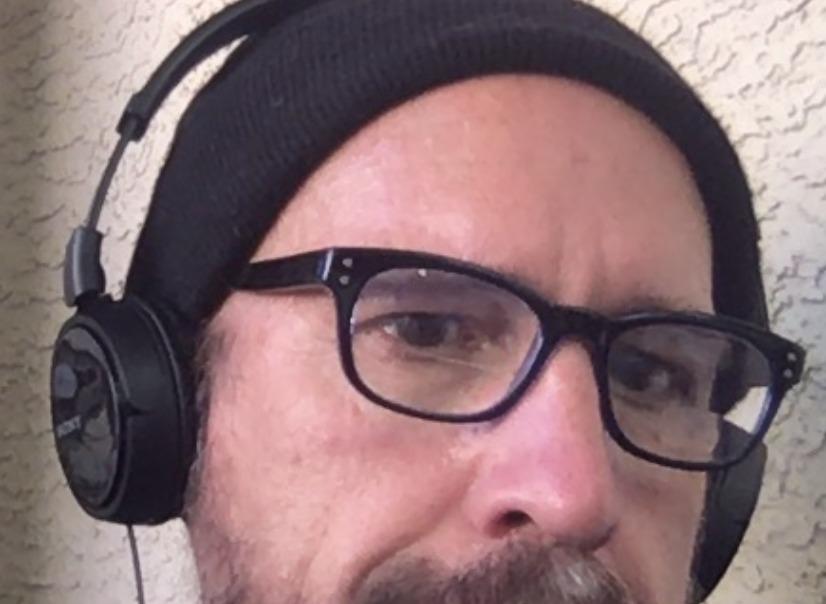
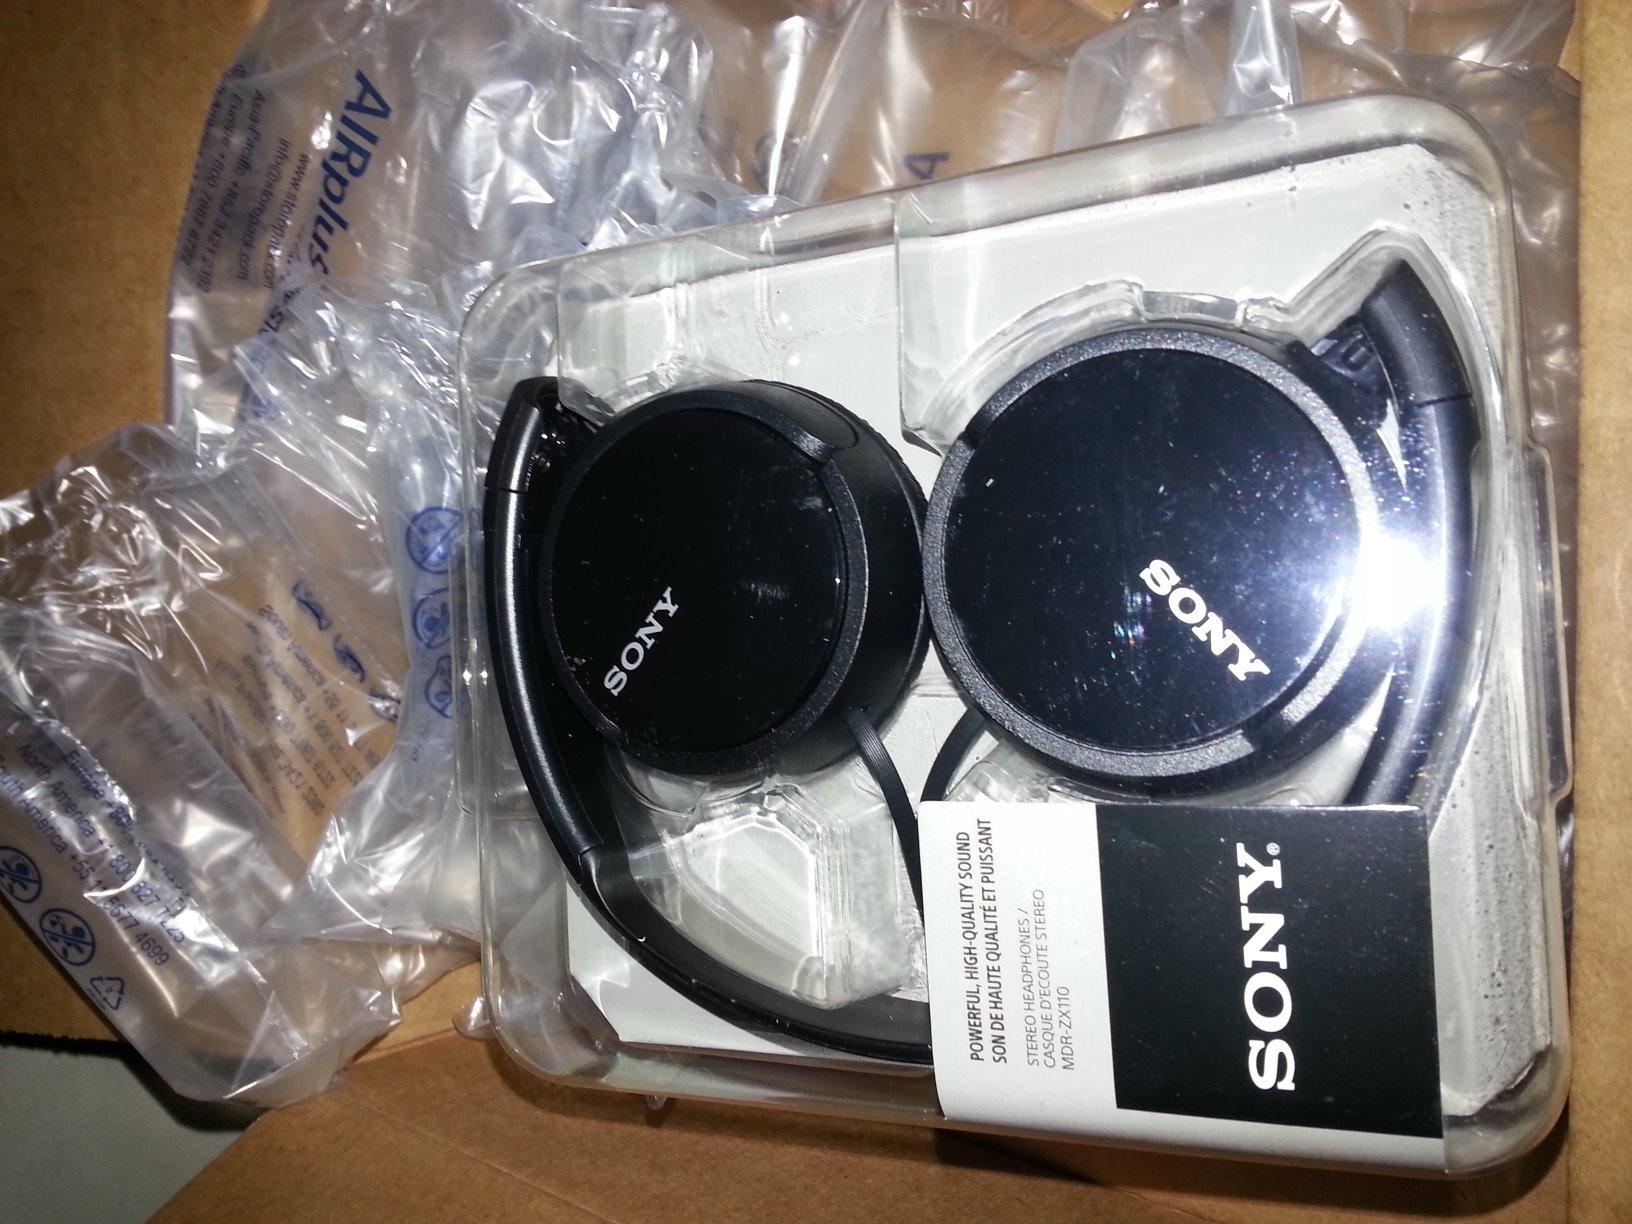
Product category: headphones
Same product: yes